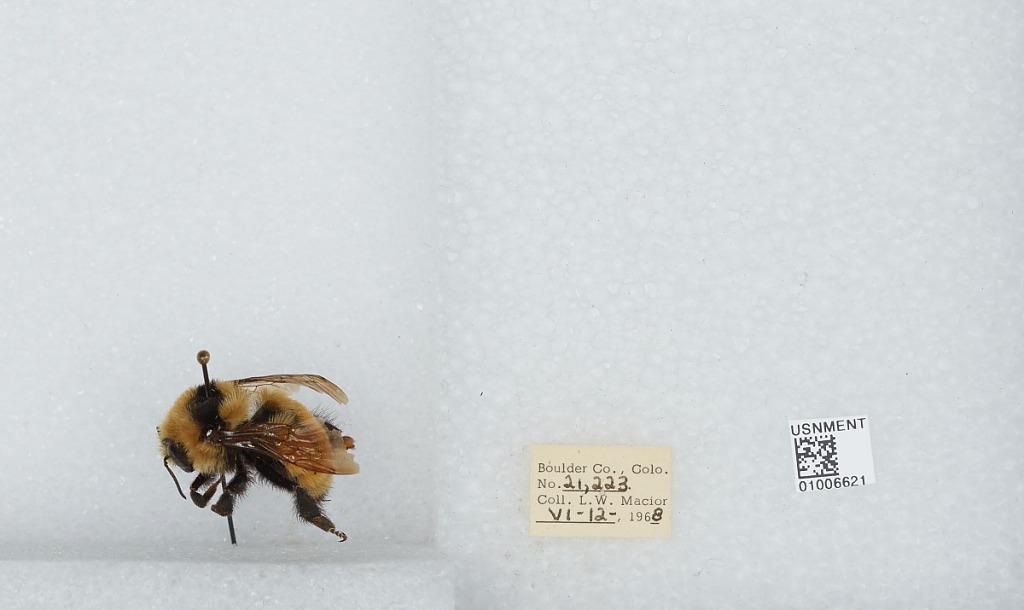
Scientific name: Bombus (Pyrobombus) huntii Greene
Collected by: L. Macior
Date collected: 1968-6-12
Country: United States
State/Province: Colorado
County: Boulder
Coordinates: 40.015, -105.27